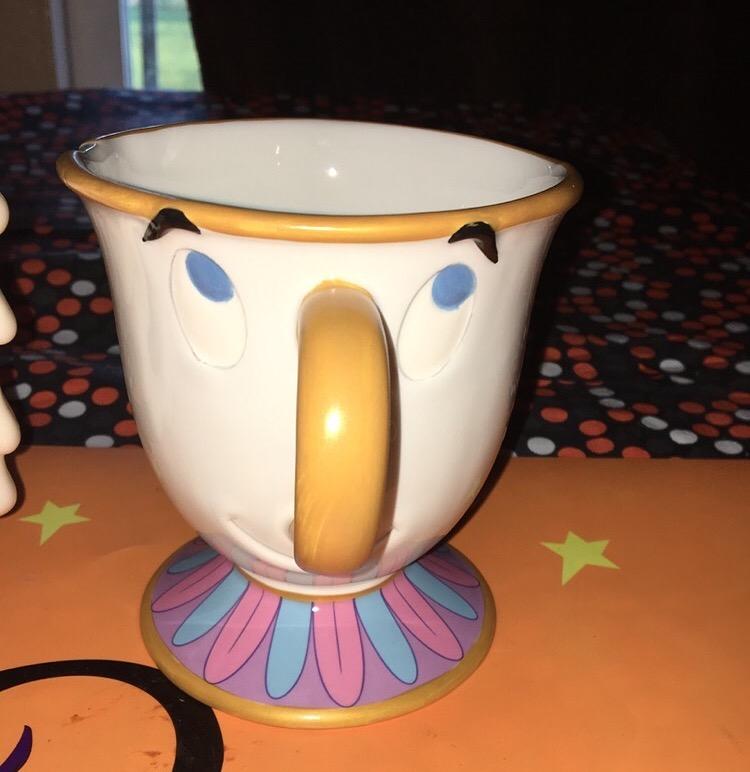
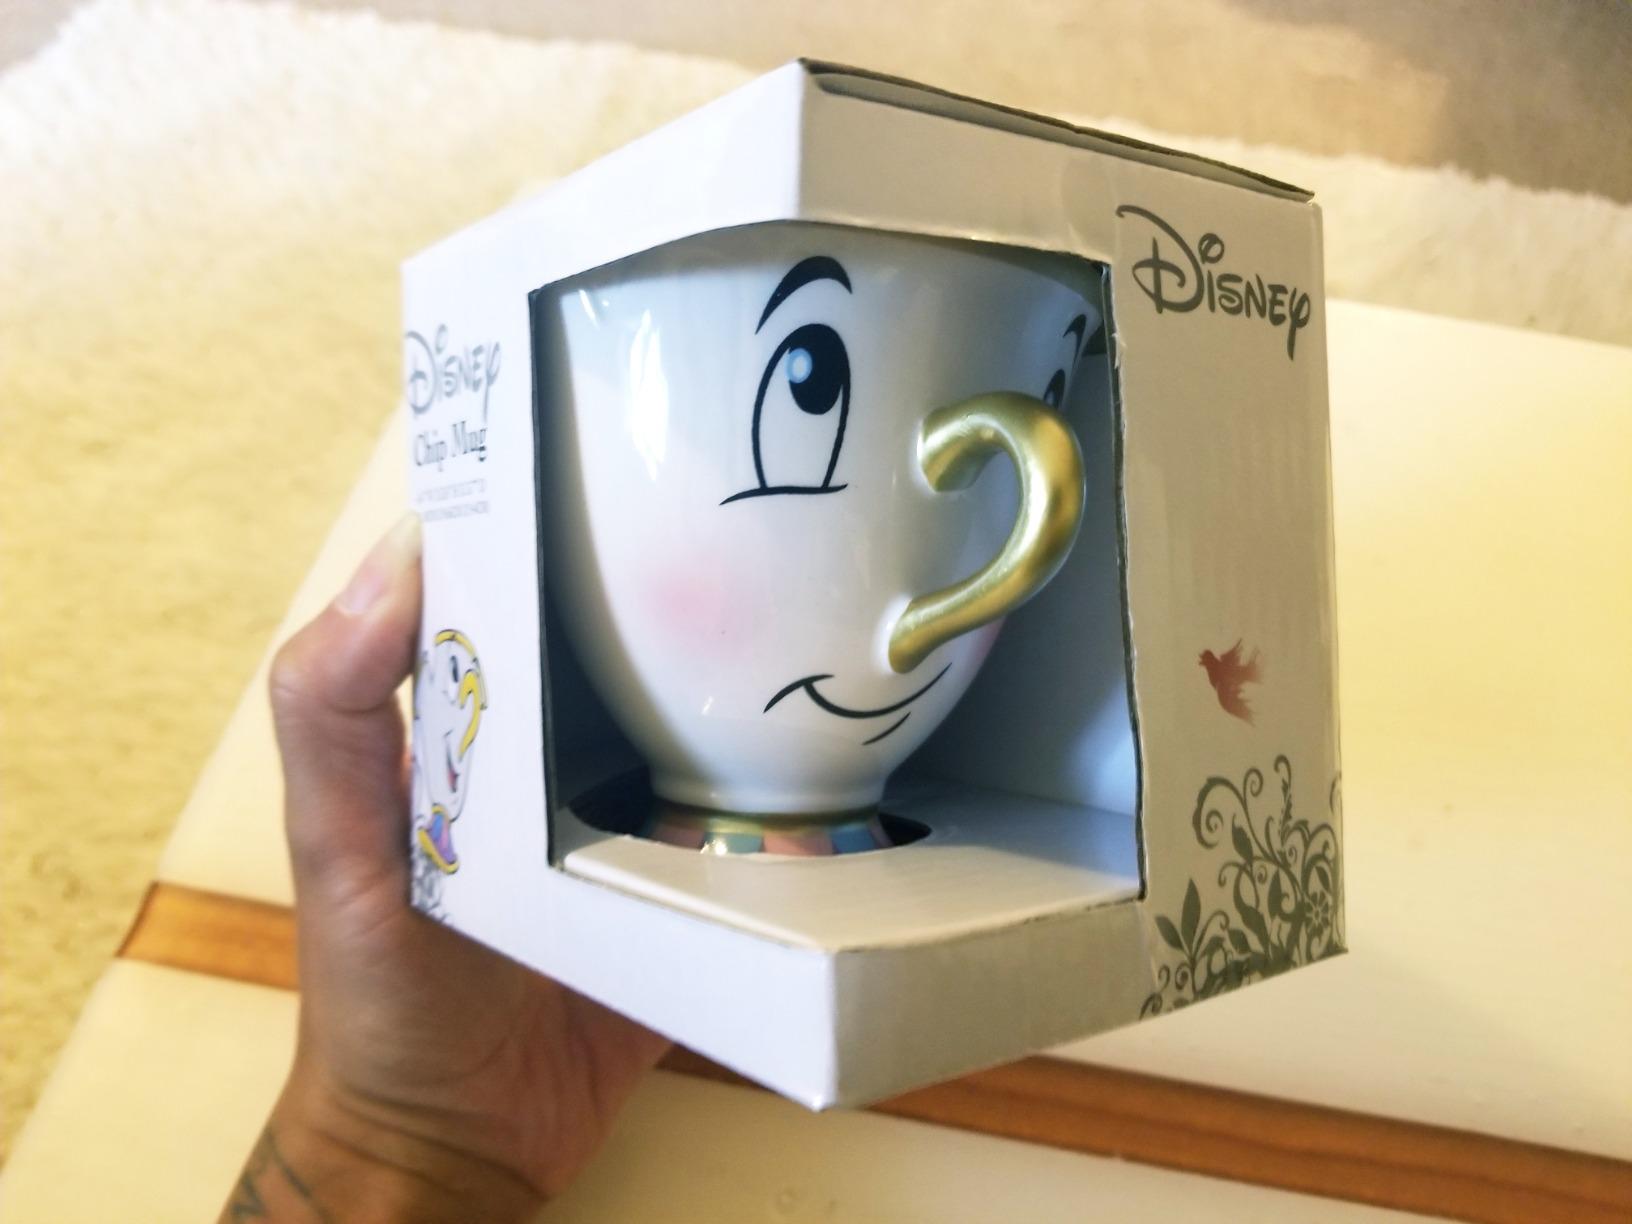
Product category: items_mug
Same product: no